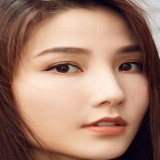
diễn viên Diễm My 9x